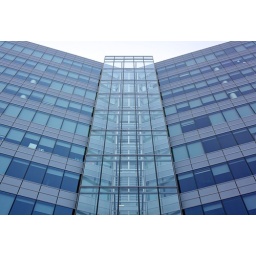
An office building in Canberra, Australia.